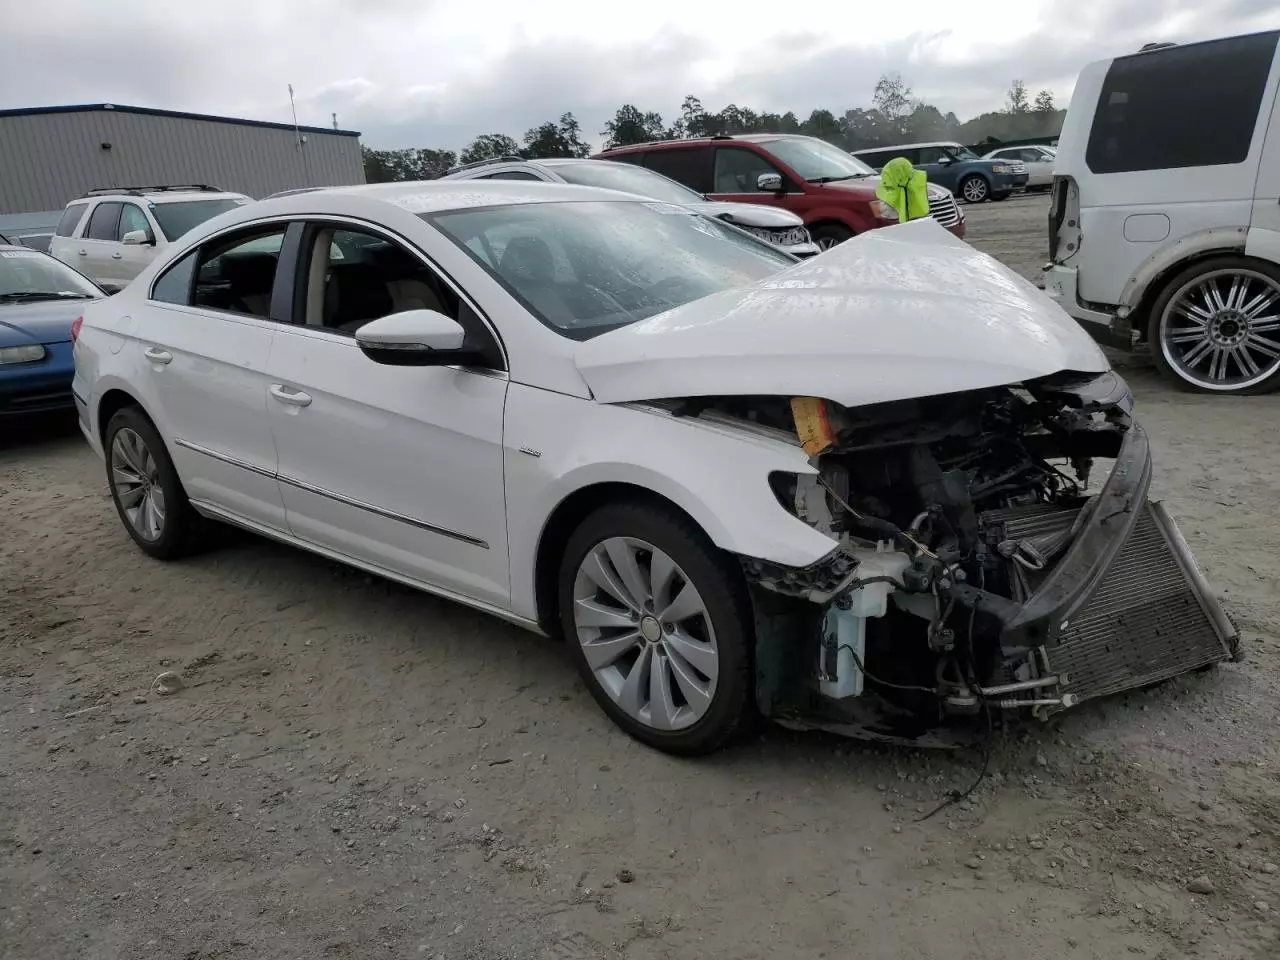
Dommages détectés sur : plaque d'immatriculation avant, pare-choc avant, feu avant droit, feu avant gauche, capot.
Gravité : majeur